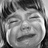
Emotion: sad